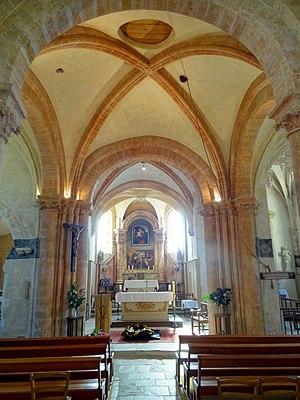
Intérieur de l'église - voir titre.
L'église Saint-Séverin est une église catholique paroissiale située à Oinville-sur-Montcient, dans les Yvelines, en France. Elle a été fondée en 1127, mais seul le mur nord de la nef subsiste de cette époque. L'édifice s'articule autour d'un transept de la première période gothique, dont la croisée du transept sert de base au clocher central, et surprend par la cohabitation entre des arcs-doubleaux de facture romane, et des chapiteaux de crochets déjà assez évolués, qui ne sont pas antérieurs à la fin du XIIᵉ siècle. À l'est du transept, le chœur se compose d'une travée carrée de la même époque, mais largement remaniée, et d'une abside polygonale de la Renaissance, qui n'est remarquable que pour le retable de pierre baroque qu'elle contient, et son décor à l'extérieur. Des chapelles latérales inégales occupent les angles entre les croisillons du transept et le chœur. Celle du nord devrait dater du XIIIᵉ siècle, et présente une architecture gothique un peu rustique, et celle du nord affiche le style de la fin de la période flamboyante, peu avant le milieu du XVIᵉ siècle, et se signale par une voûte à liernes et tiercerons agrémentée de quatre clés pendantes.